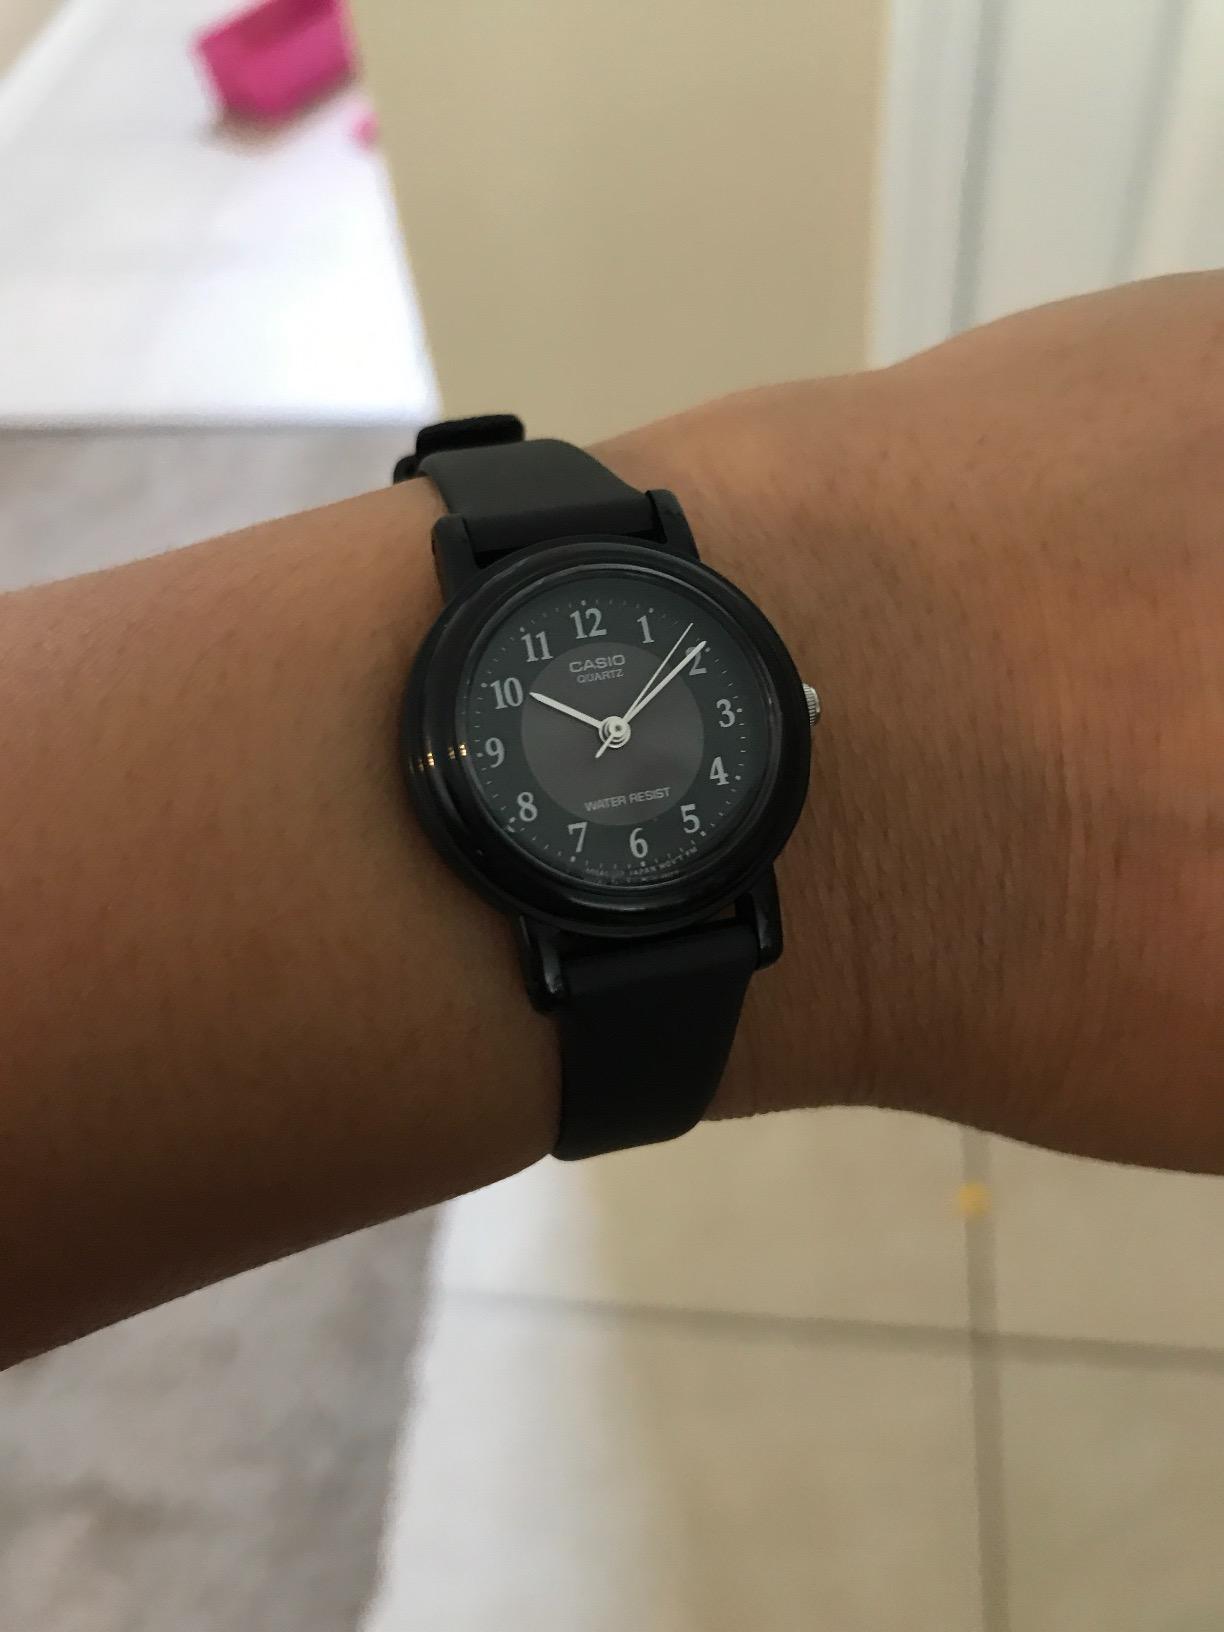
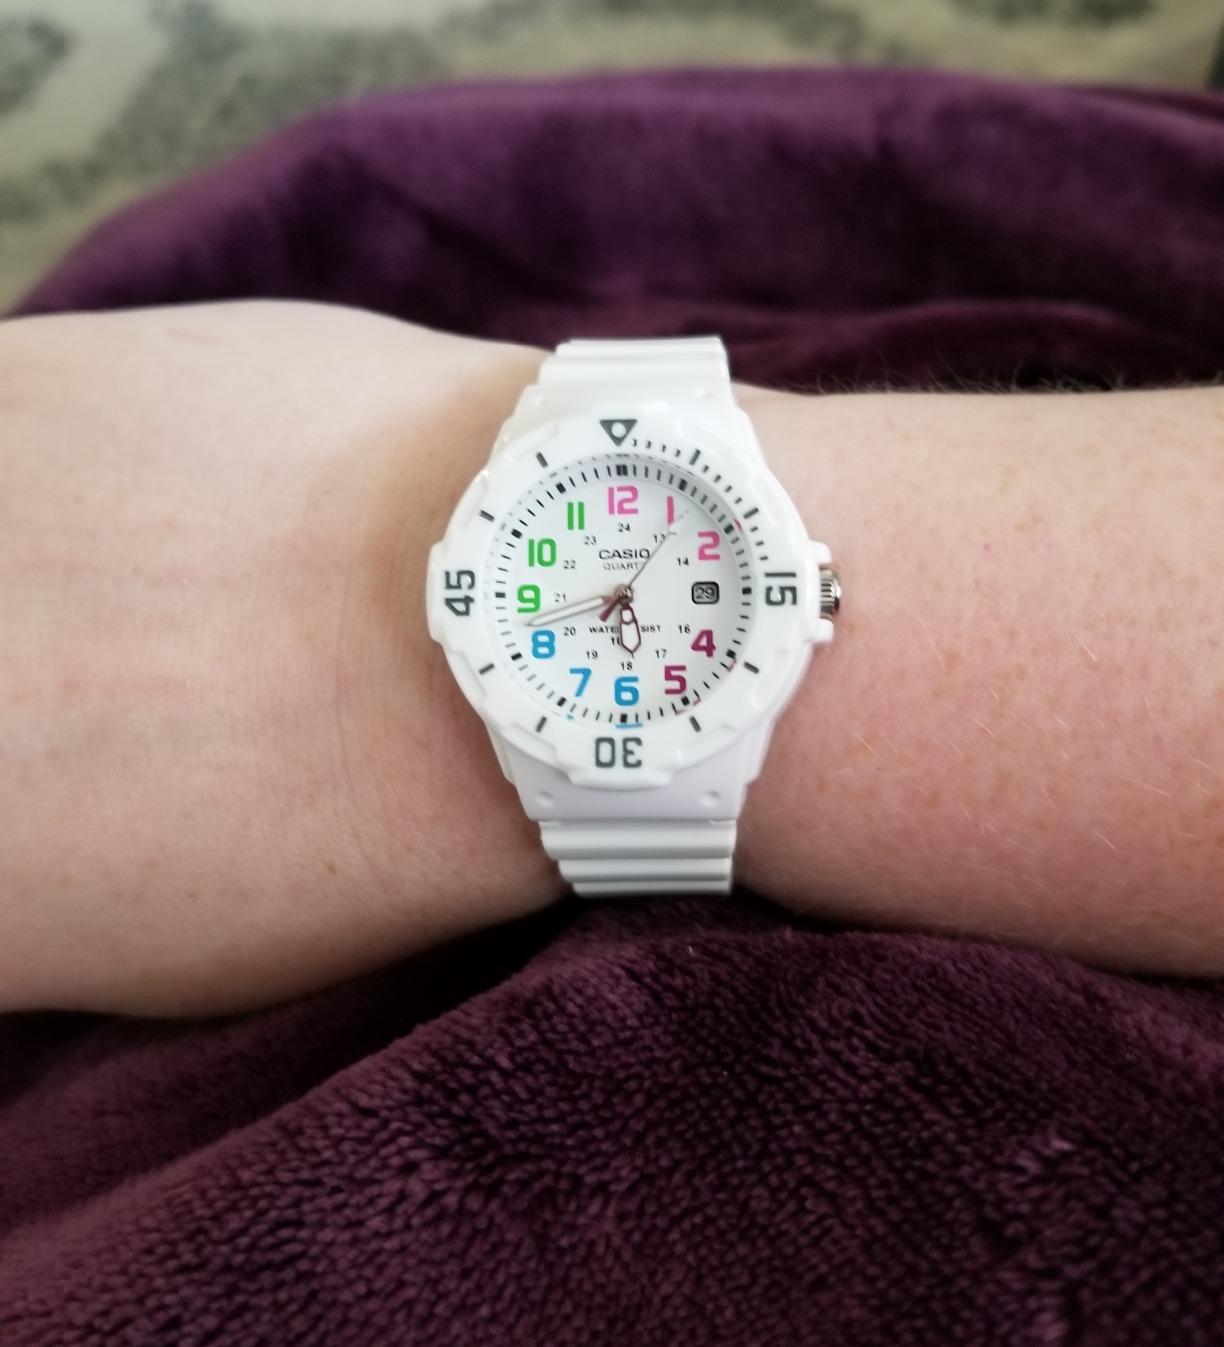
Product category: accessories_watch
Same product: no